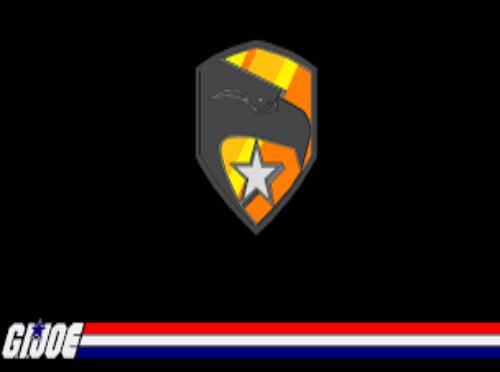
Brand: g.i. joe
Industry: Leisure